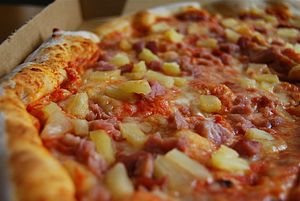
Hawaiipizza
Hawaiipizza er karakteriseret ved ananas som topping.
Hawaiipizza er en pizza med tomatsovs, ost, ananas og skinke. Nogle versioner kan også inkludere peberfrugt, svampe eller bacon. Den første pizza af denne type blev fremstillet af Sam Panopoulos i 1962 i Chatham-Kent, Canada.